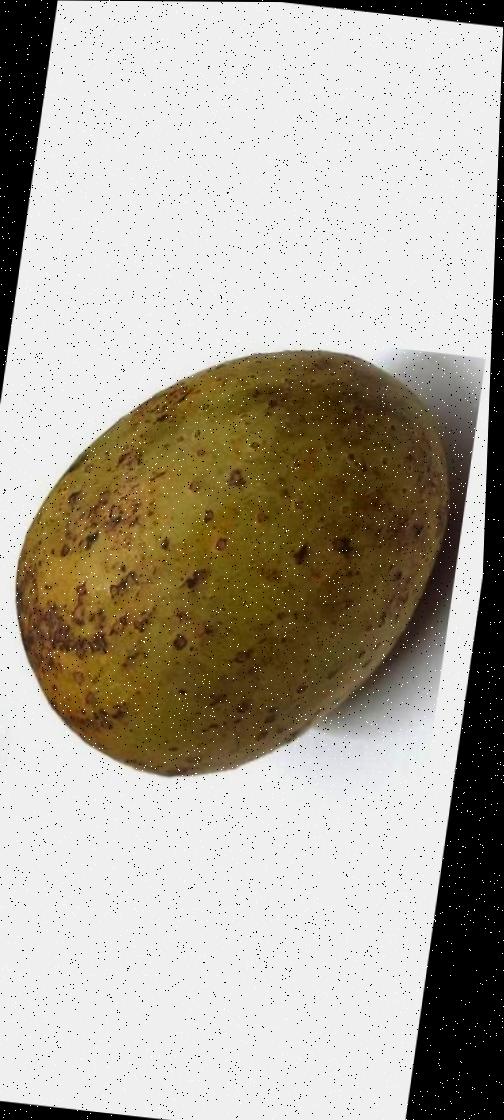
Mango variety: Gourmoti